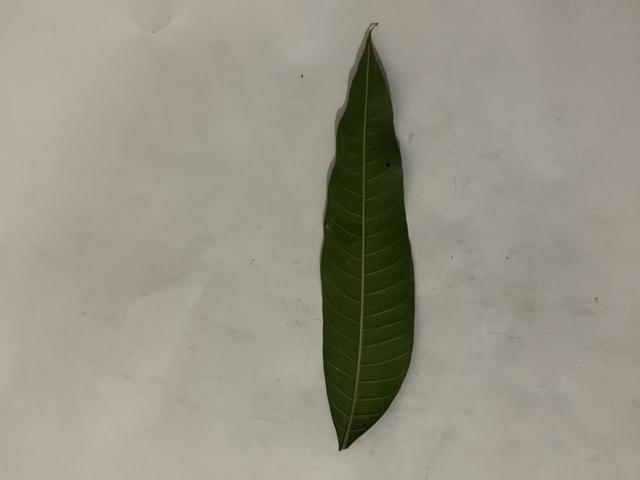
Mango leaf variety: Banana